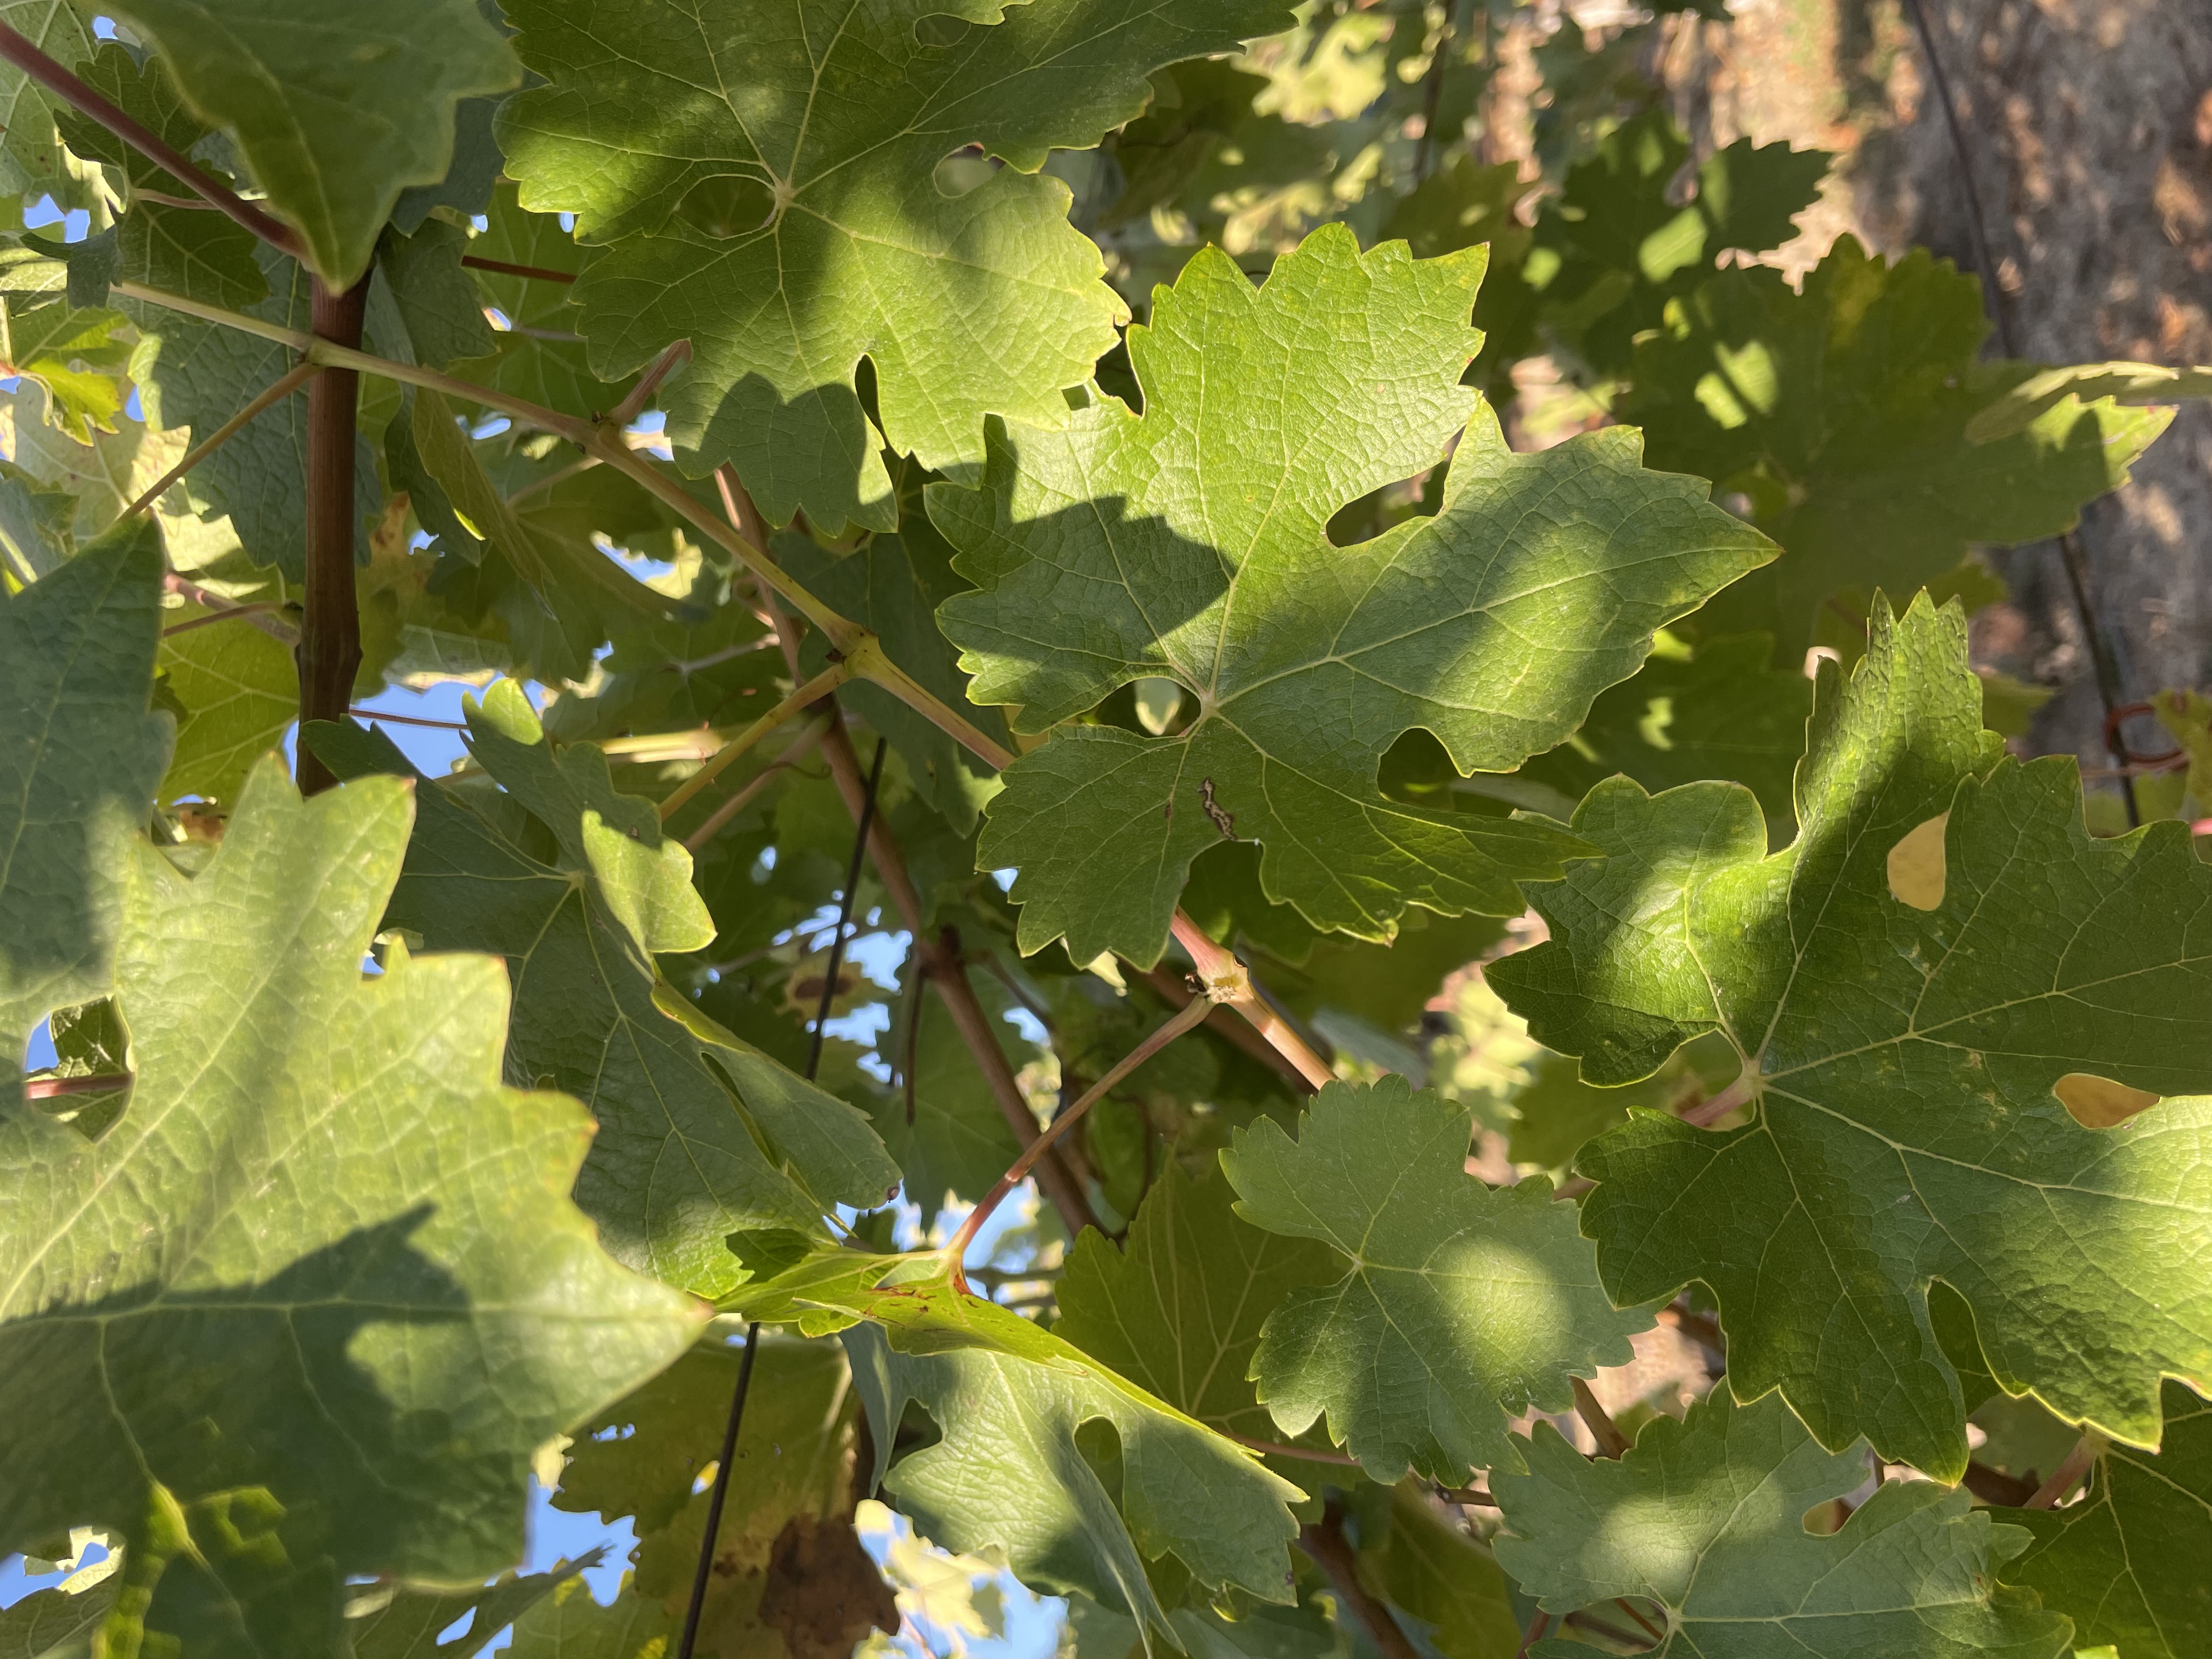
Label: No Virus